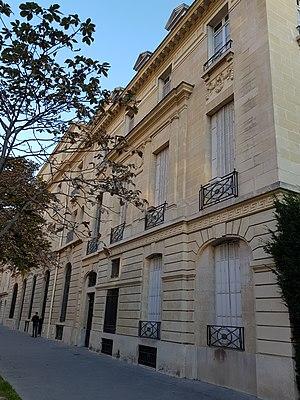
9, avenue Charles-Floquet, Paris 7e.
L'avenue Charles-Floquet est une voie du 7ᵉ arrondissement de Paris.
René Sergent est un architecte français né le 4 juillet 1865 à Paris et mort le 22 août 1927 au Gué-à-Tresmes, Congis-sur-Thérouanne en Seine-et-Marne.